Le Havre

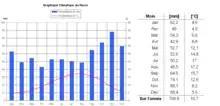
Climatic Graph for Le Havre

Administratively, Le Havre is a commune in the Normandy region in the west of the department of Seine-Maritime. The urban area of Le Havre corresponds roughly to the territory of the Agglomeration community of Le Havre (CODAH) which includes 17 communes and 250,000 people. It occupies the south-western tip of the natural region of Pays de Caux where it is the largest city. Le Havre is sandwiched between the coast of the Channel from south-west to north-west and the estuary of the Seine to the south.